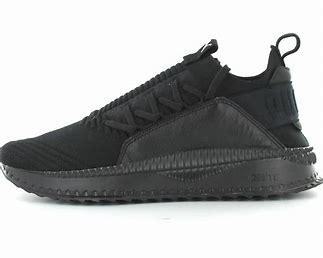
Brand: Puma
Model: Tsugi Jun